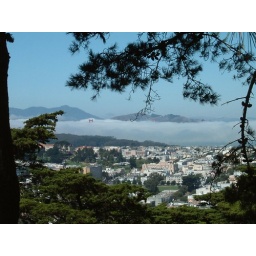
amazing views of the Golden gate bridge from Buena vista hill near Haight Ashbury